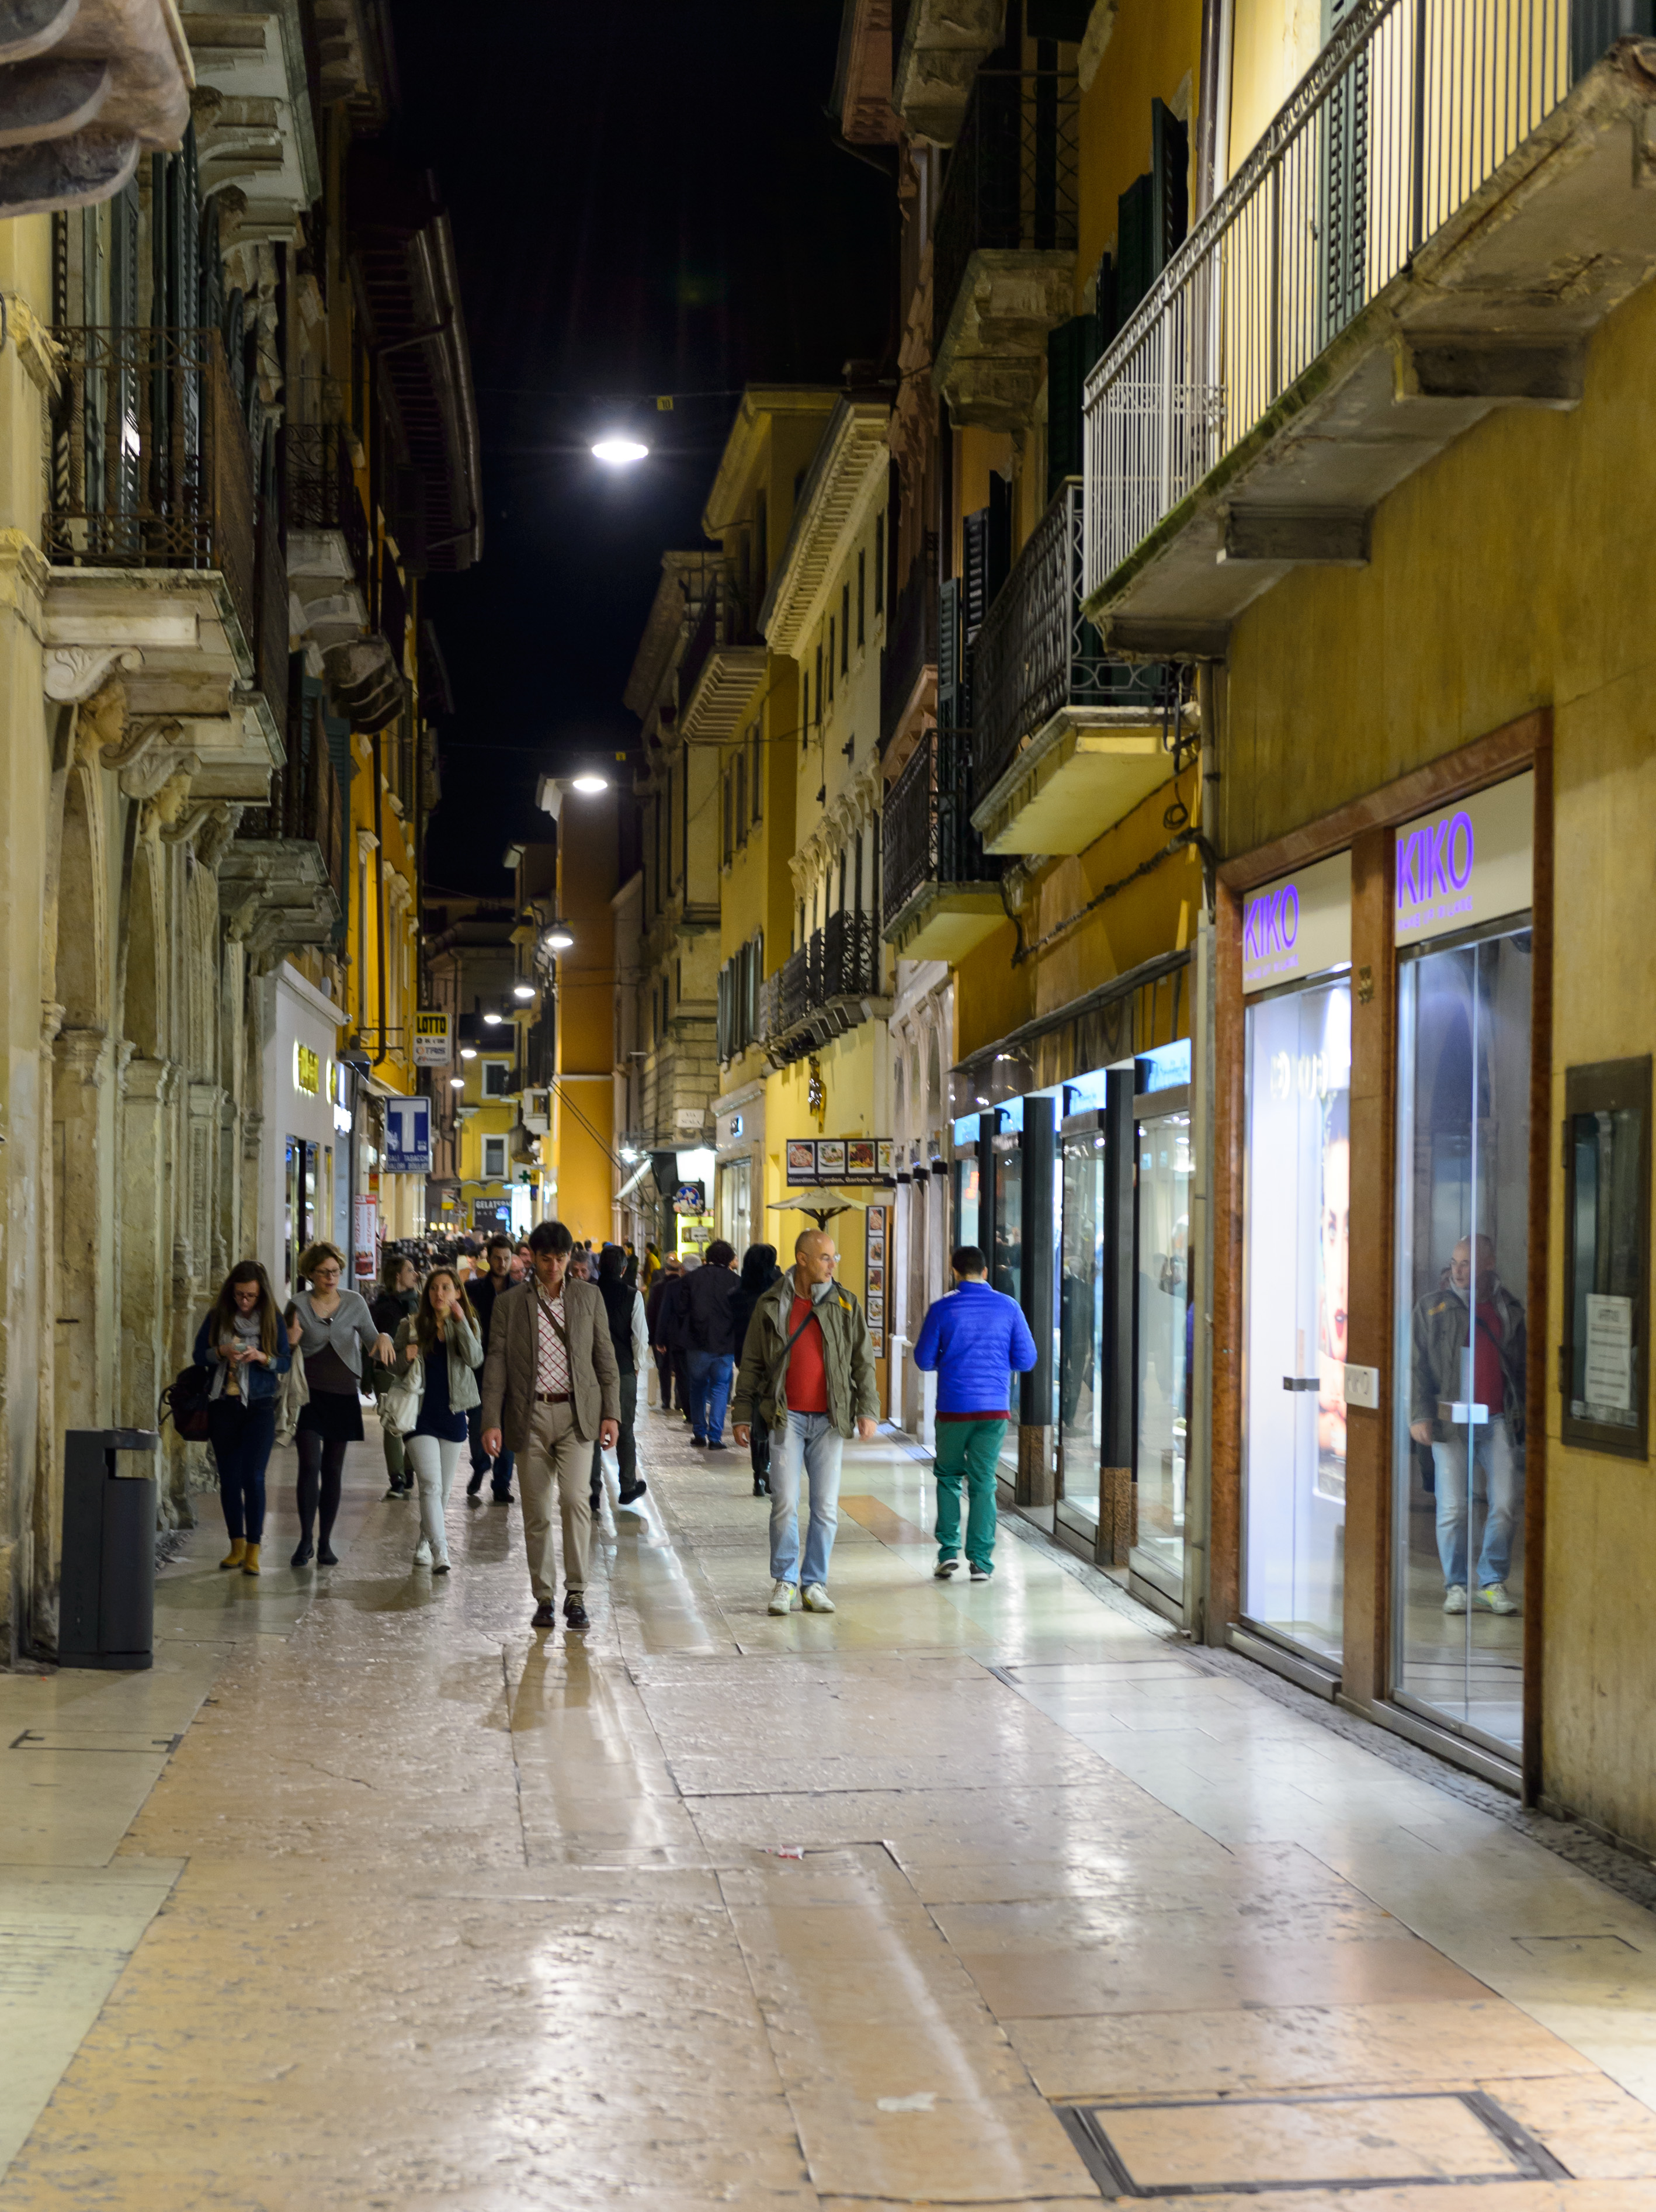
pedestrian, road, street, night, city, transport, italy, nikon, shopping, public transport, infrastructure, italia, verona, arcade, nikond4, d4, shopping mall, urban area, human settlement, metropolitan area